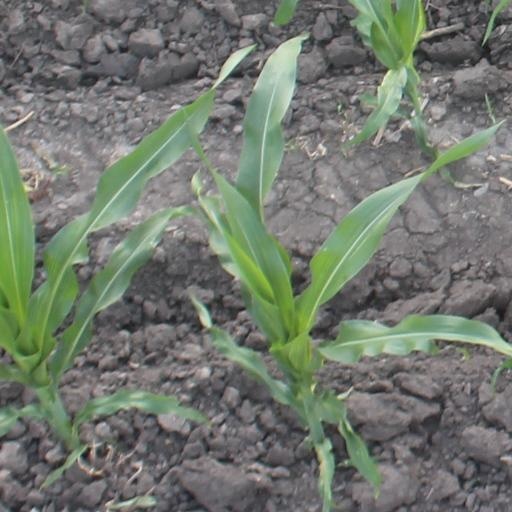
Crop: maize; corn